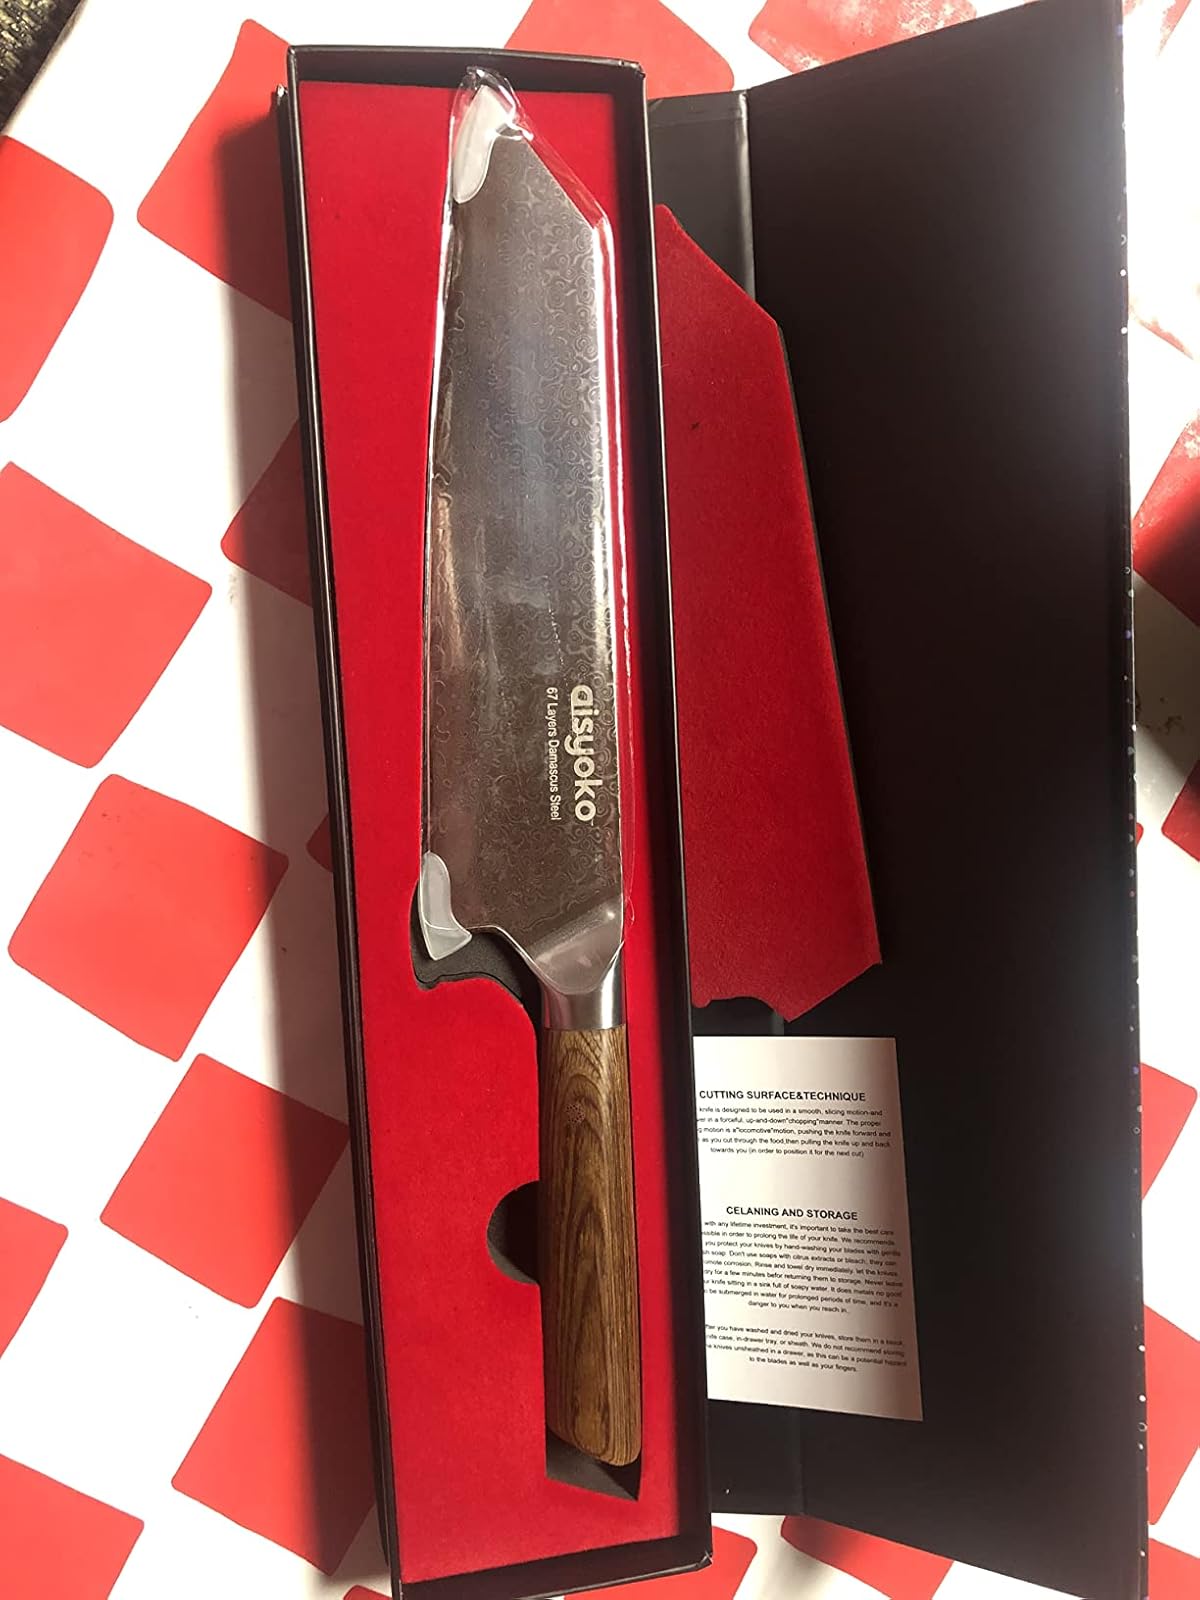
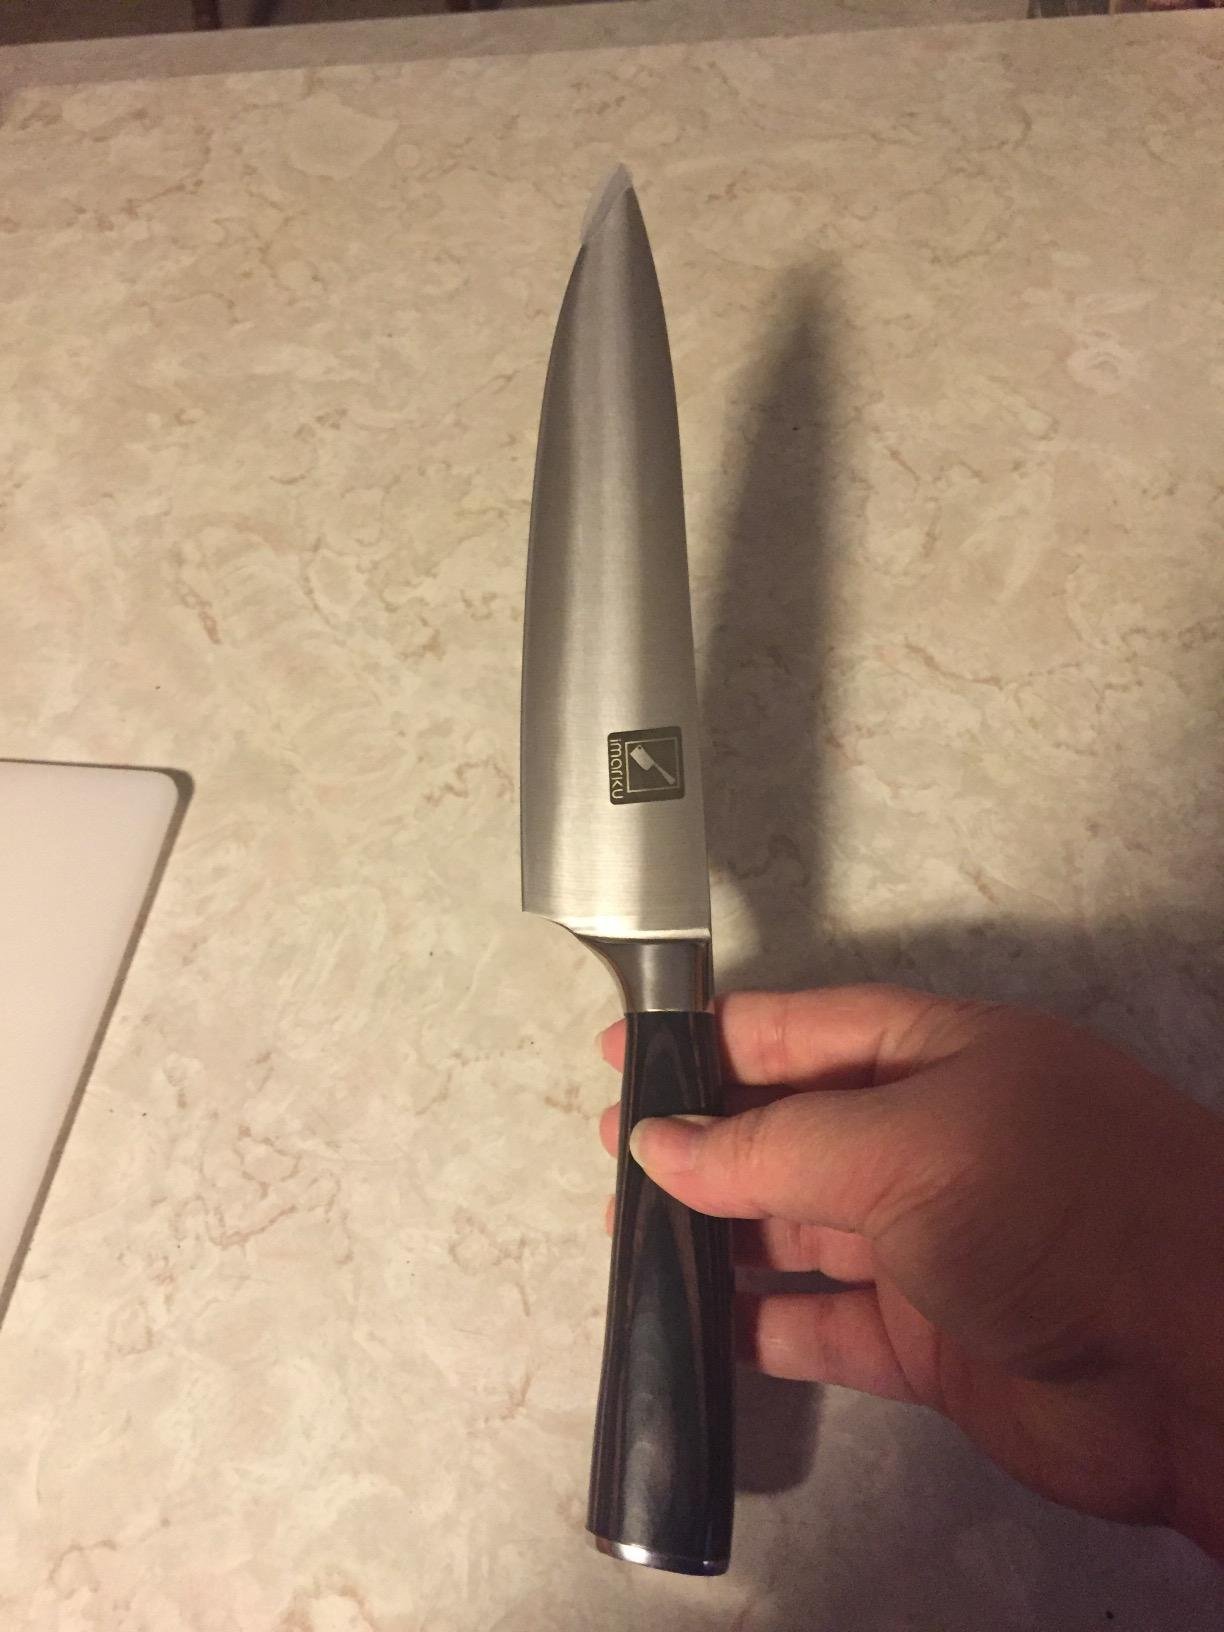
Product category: items_knife
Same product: no